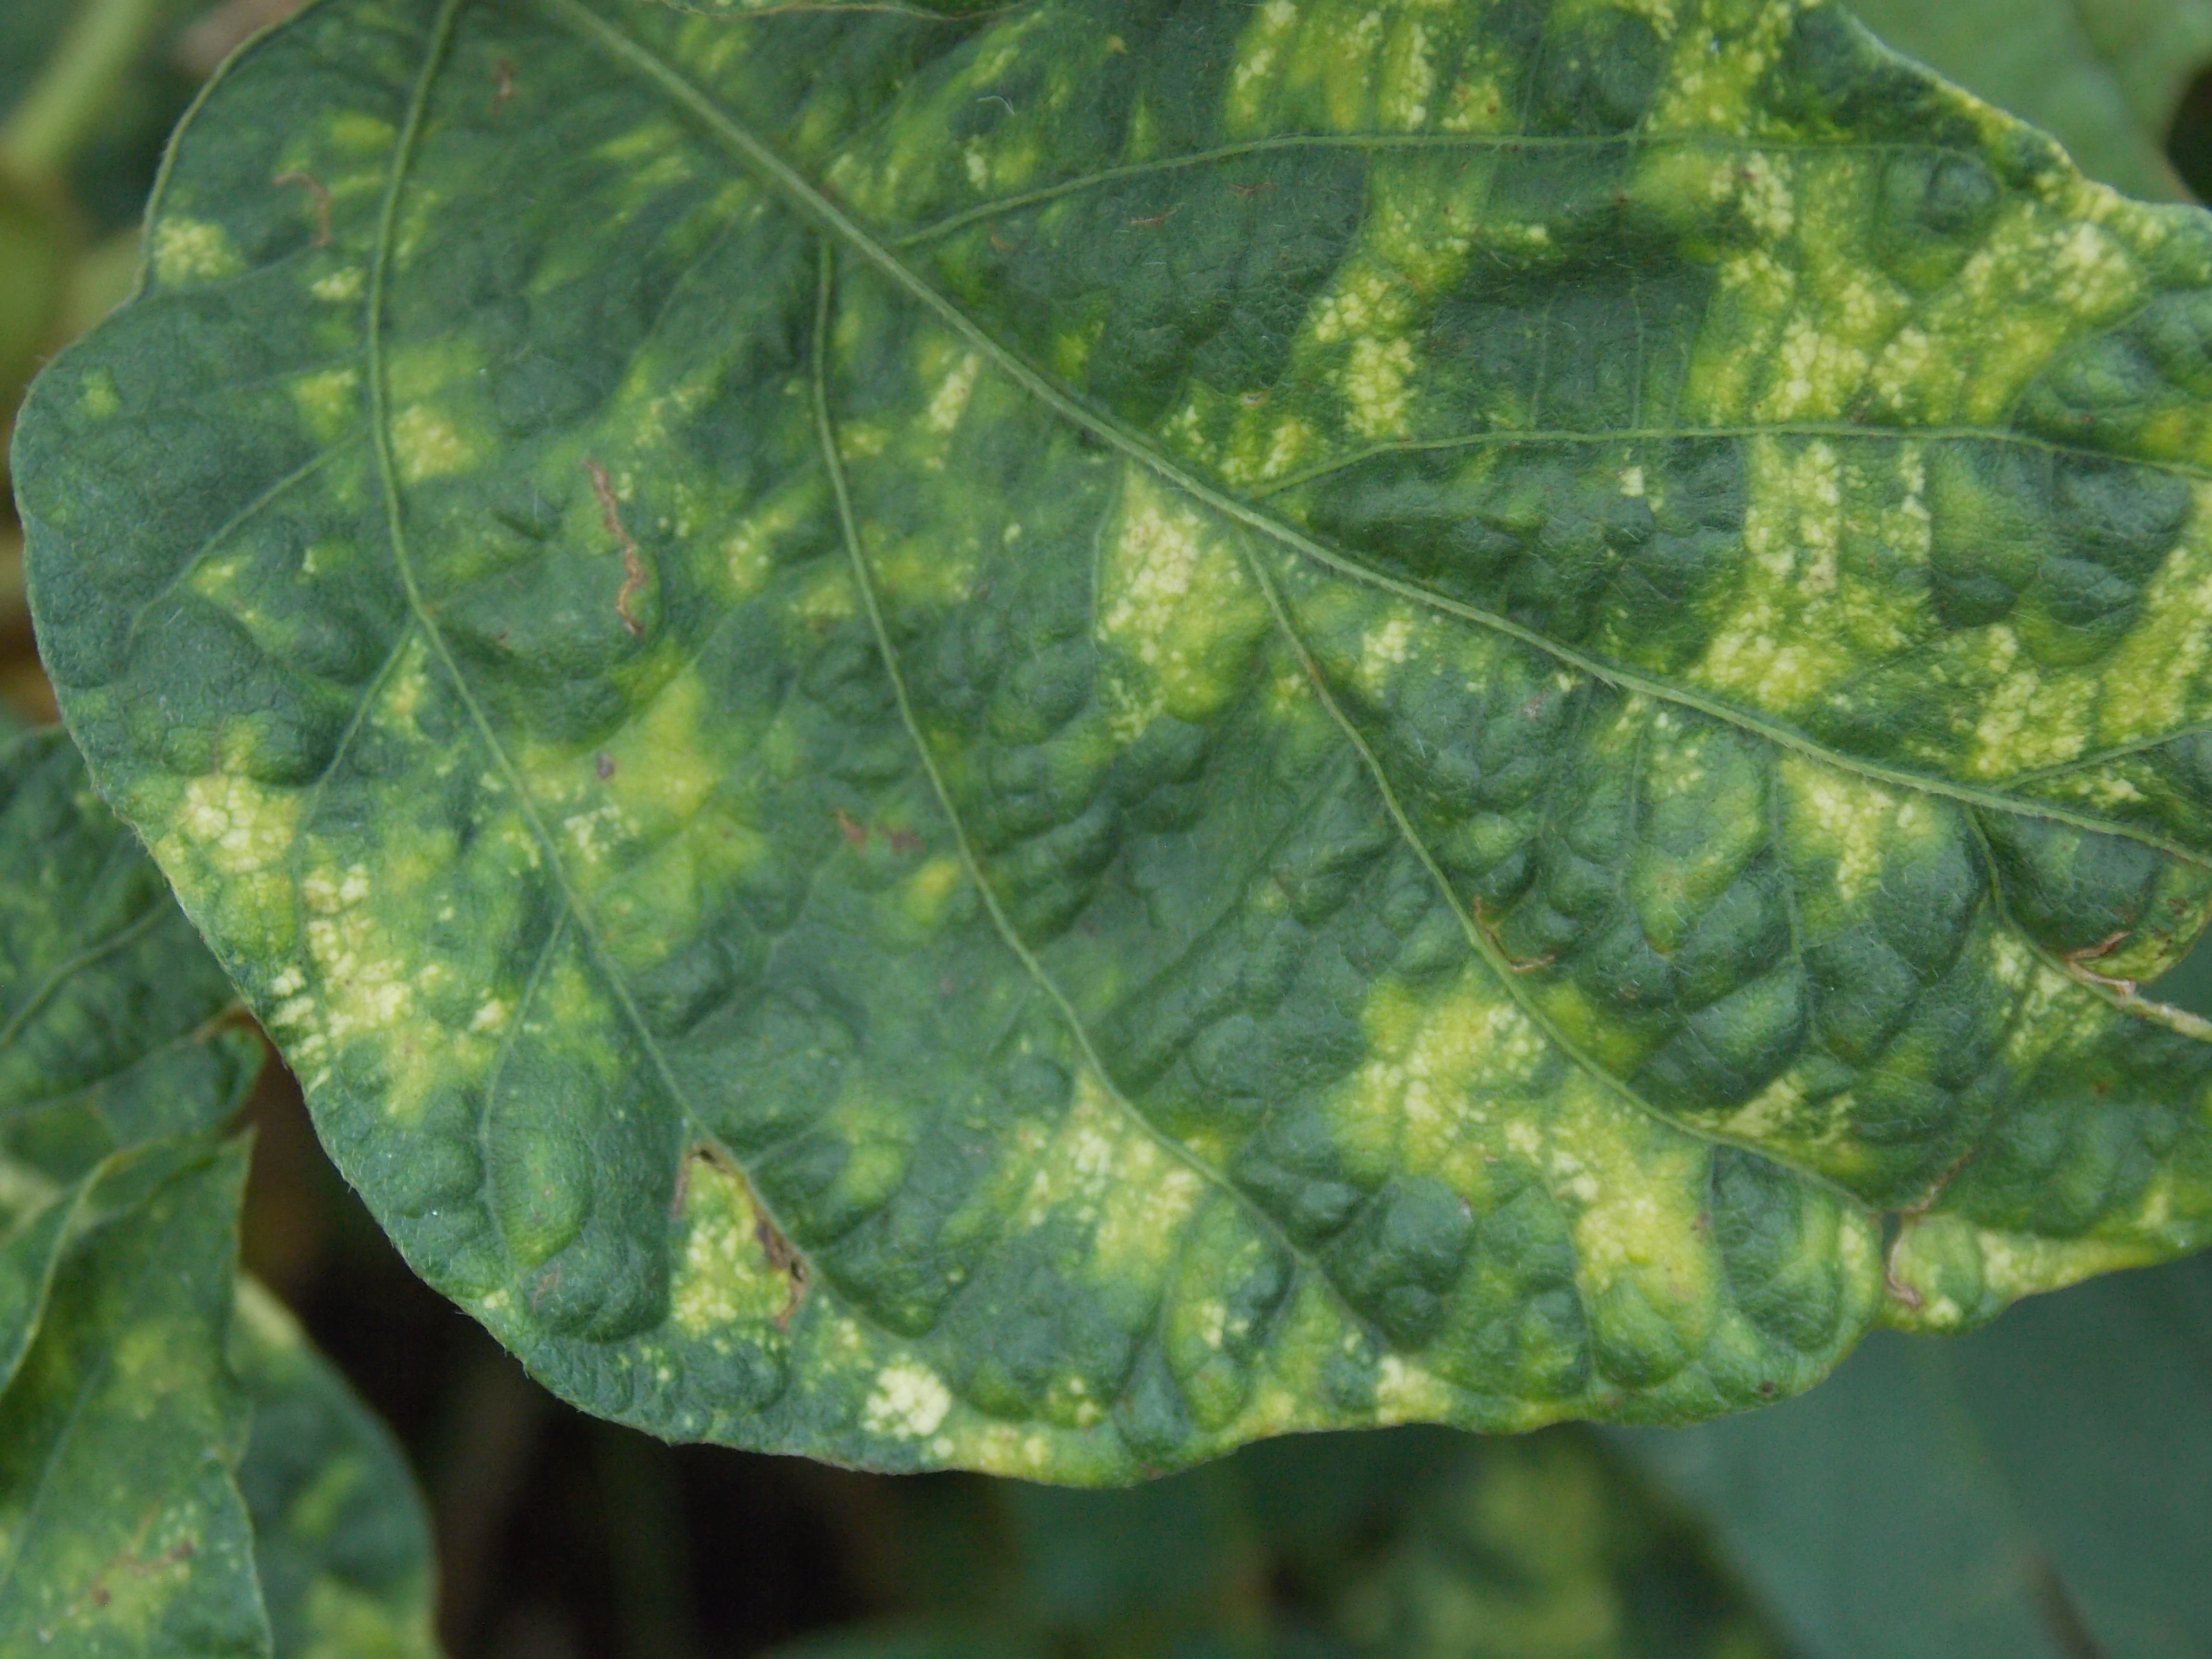
Label: Disease